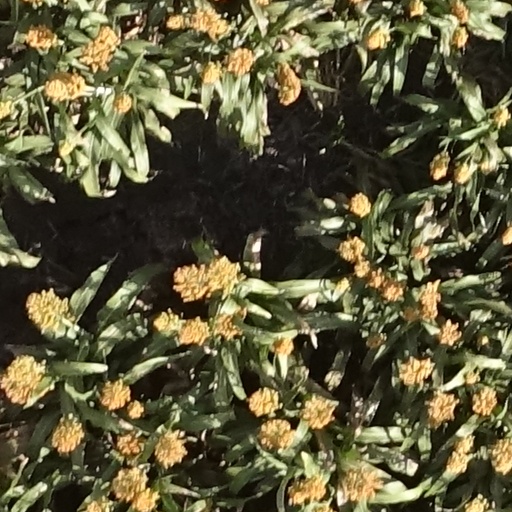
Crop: sorghum